Jet (British comics)

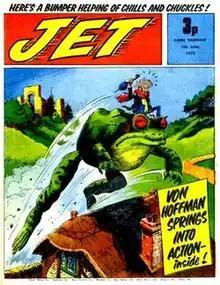
The cover of "Jet" from 12 June 1971.

Jet was a weekly British comics periodical published by Fleetway Publications from 1 May to 25 September 1971. A boys' adventure comic, the title only lasted for 22 editions before being merged with another Fleetway title, the long-established "Buster".